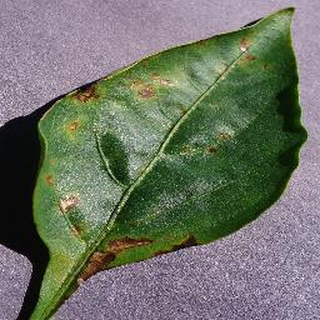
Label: bell_pepper_bacterial_spot